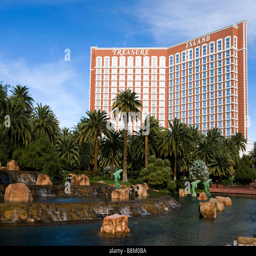
hotel and casino on the strip